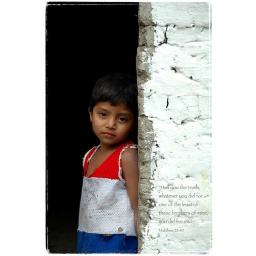
In the door to the new church built by Mercy International in the Sierra Opalaca Mountains.